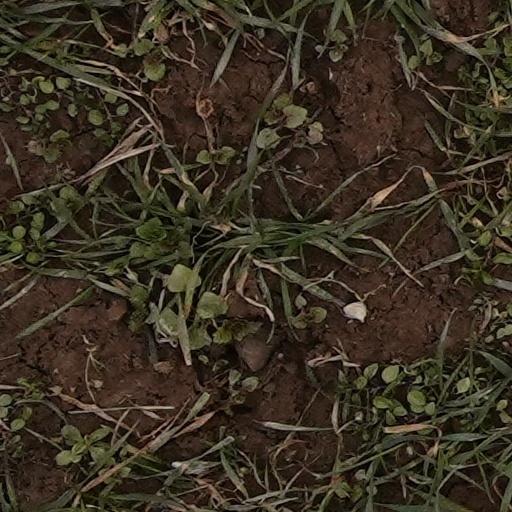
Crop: wheat